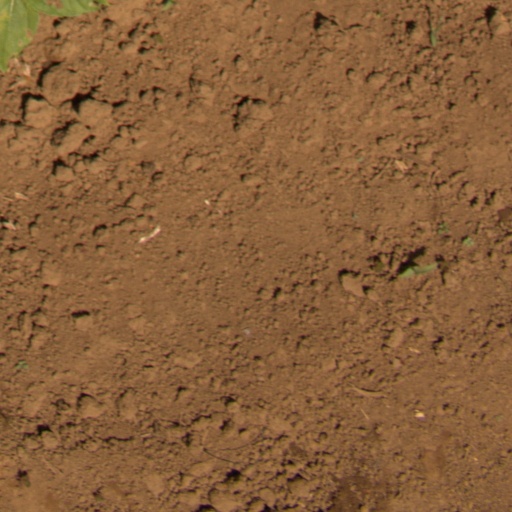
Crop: Jerusalem artichoke